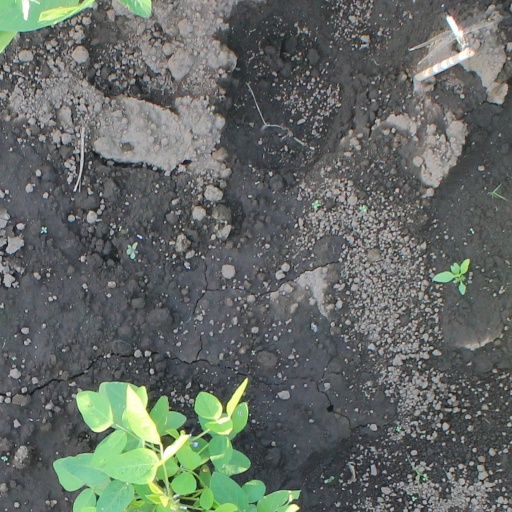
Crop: soybean